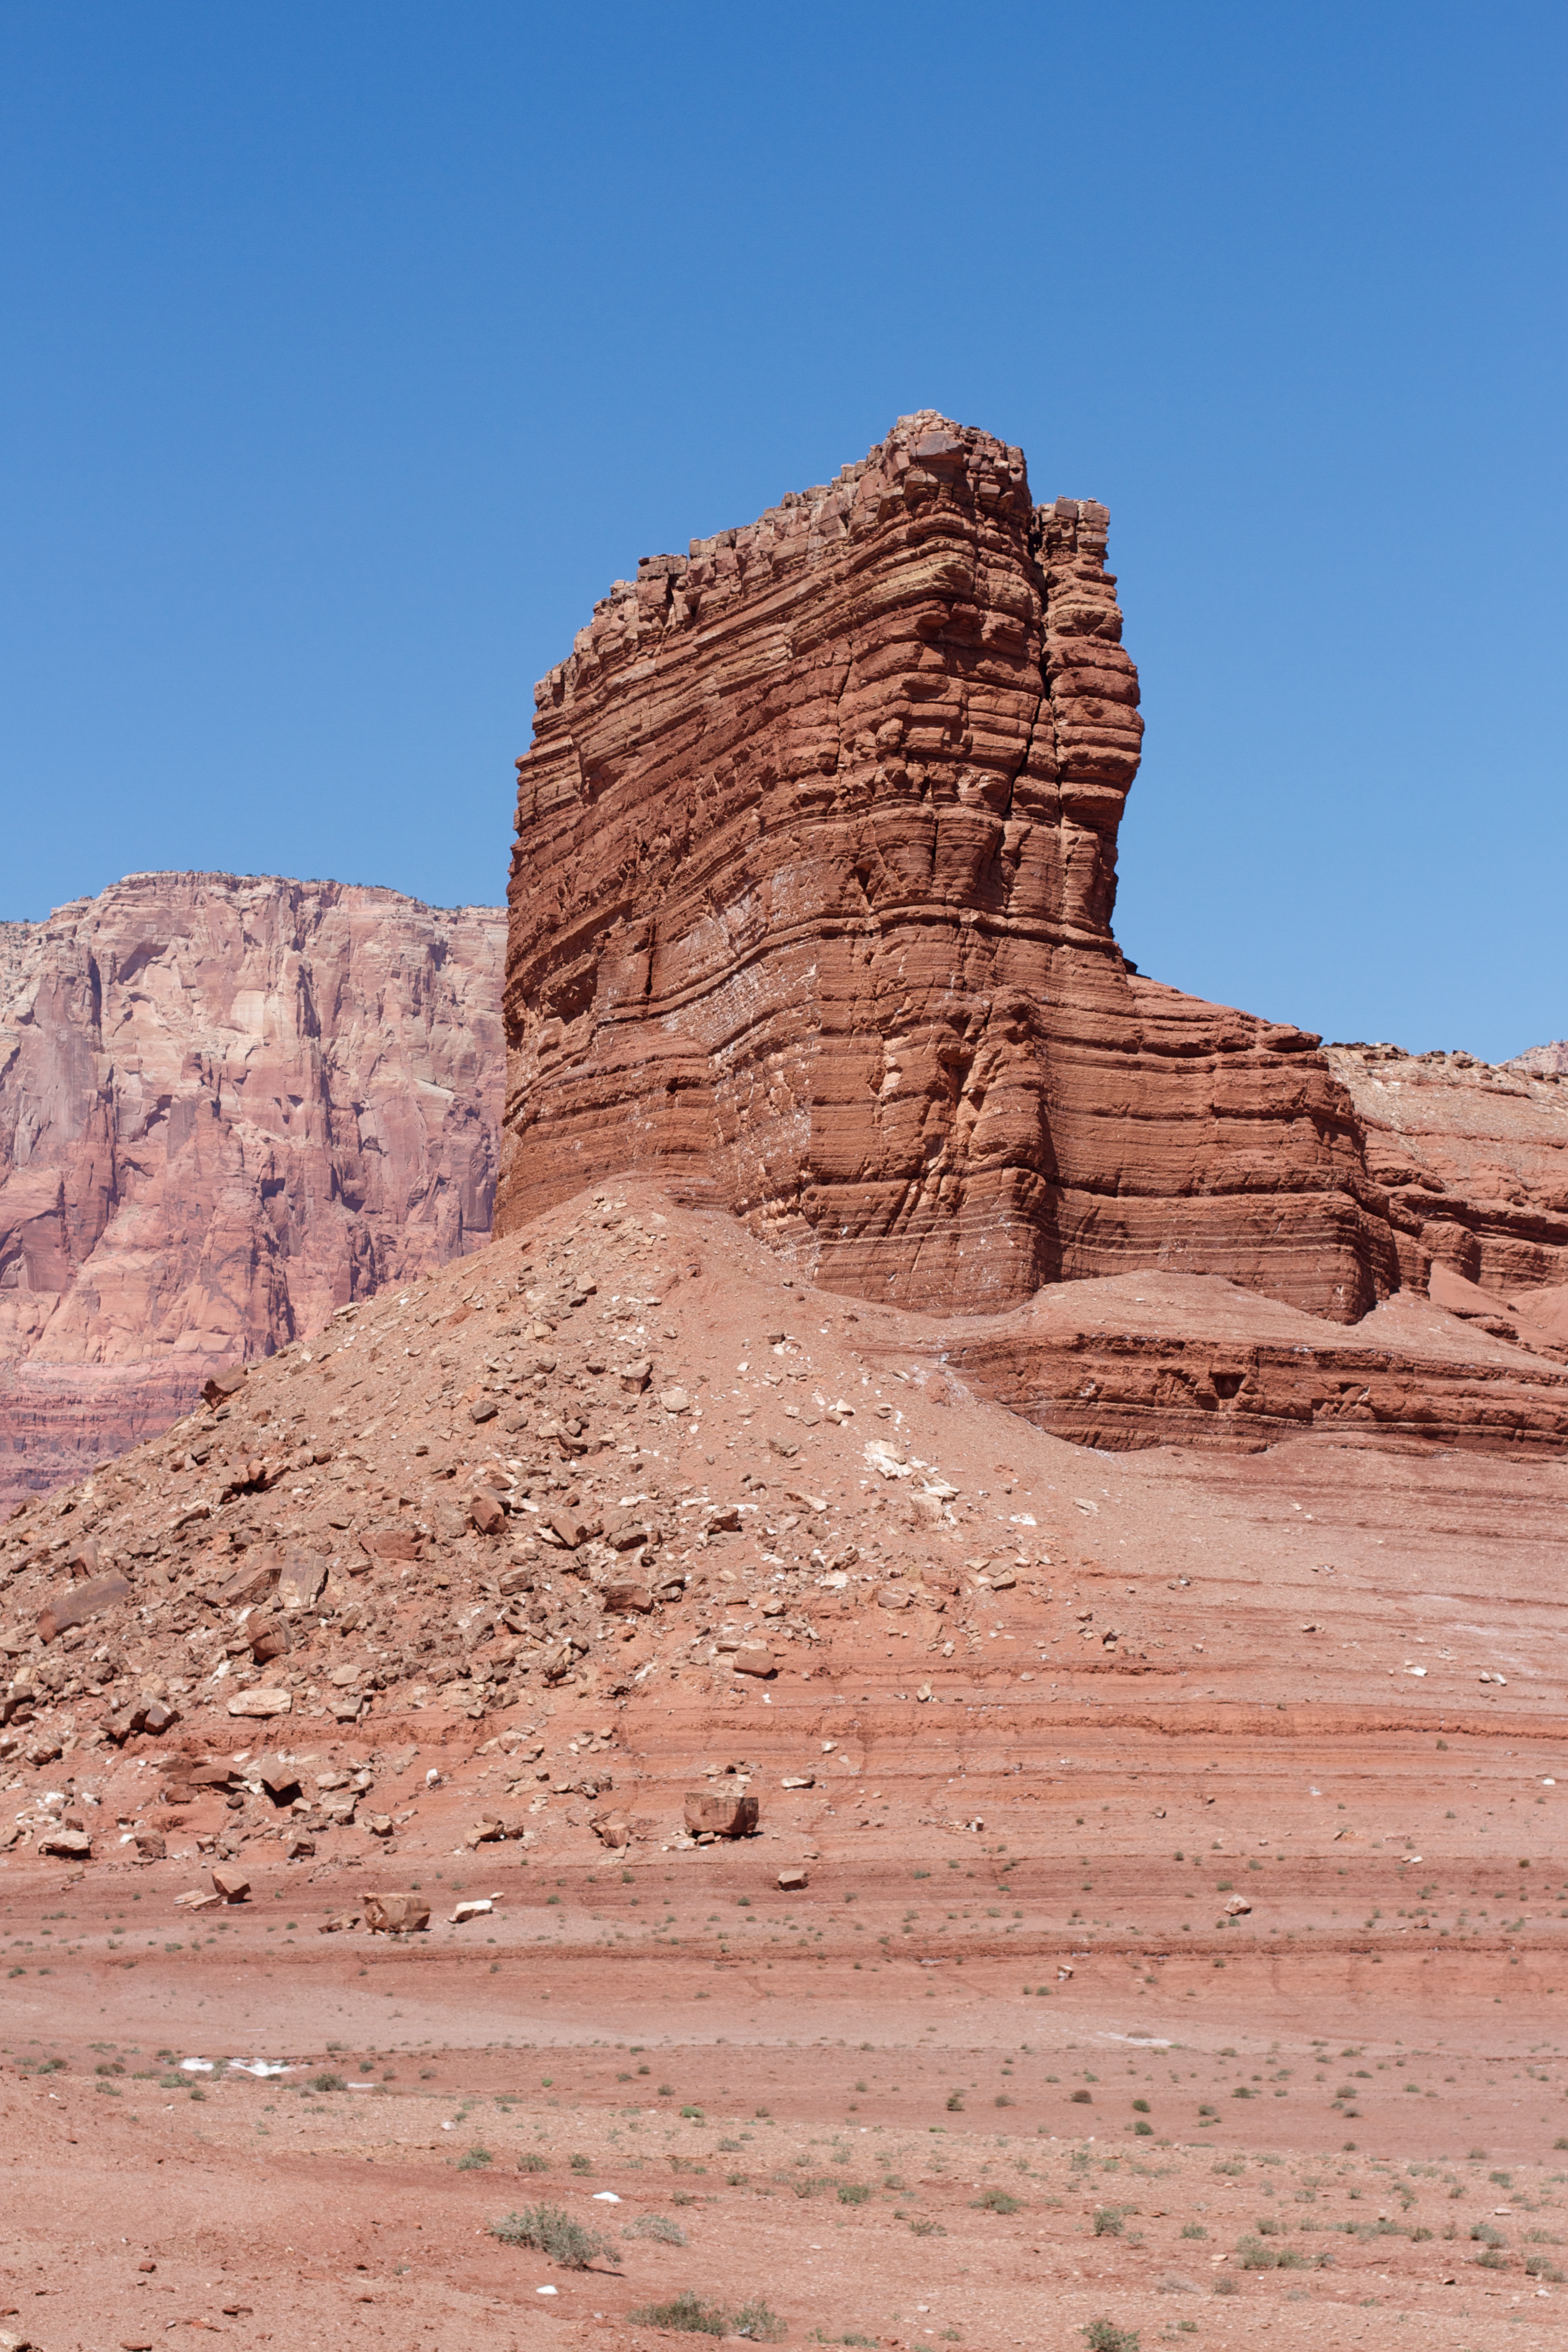
landscape, rock, mountain, valley, monument, formation, cliff, arch, canyon, terrain, national park, material, geology, badlands, plateau, wadi, butte, landform, ancient history, natural environment, geographical feature, mountainous landforms